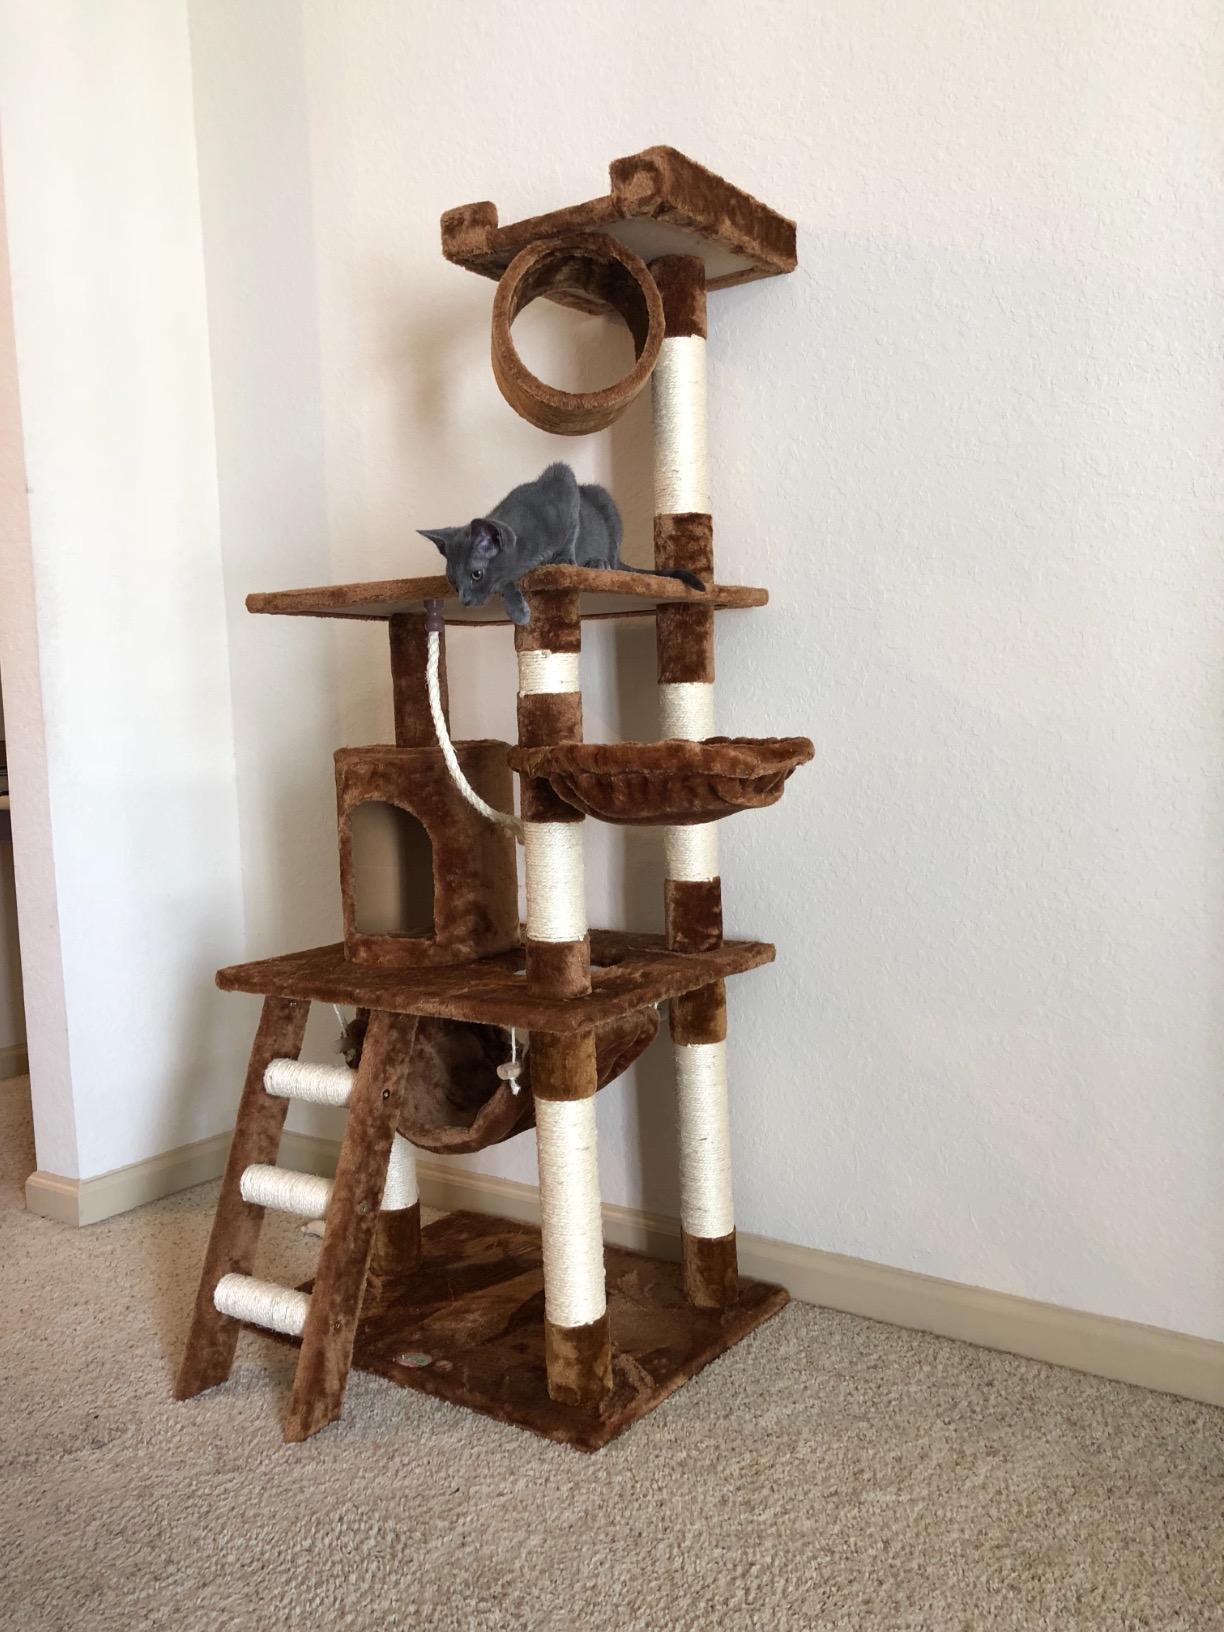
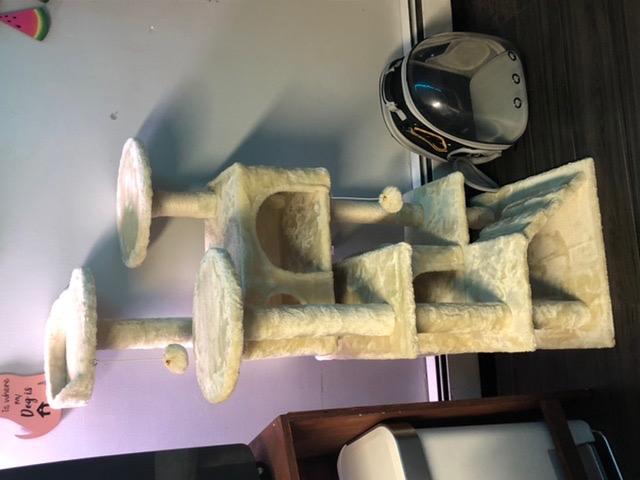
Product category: items_cat tree
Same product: no